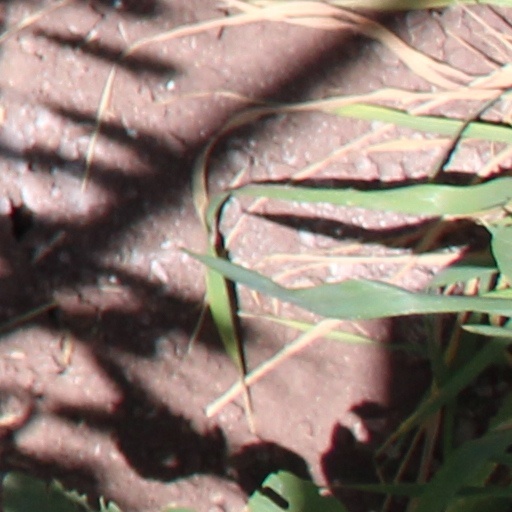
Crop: wheat